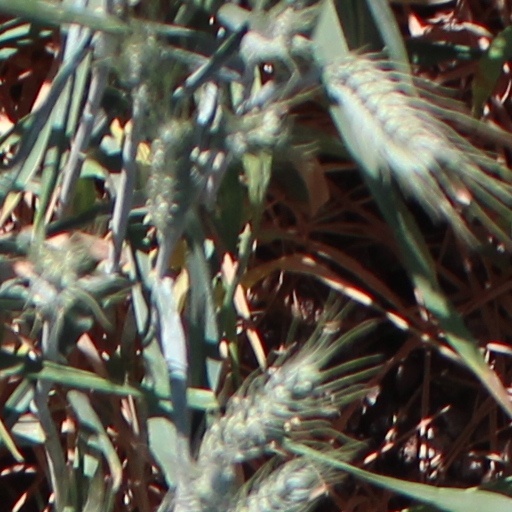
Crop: wheat